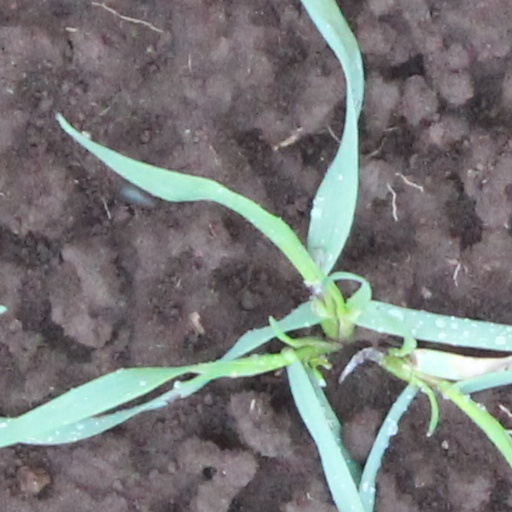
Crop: wheat